Melaphis rhois

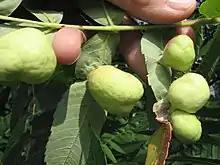
Galls

Melaphis rhois is an aphid species first identified by Asa Fitch in 1866. Known as the staghorn sumac aphid, it is in the genus "Melaphis". It is a type of woolly aphid and one of the few aphids that induce the formation of galls.